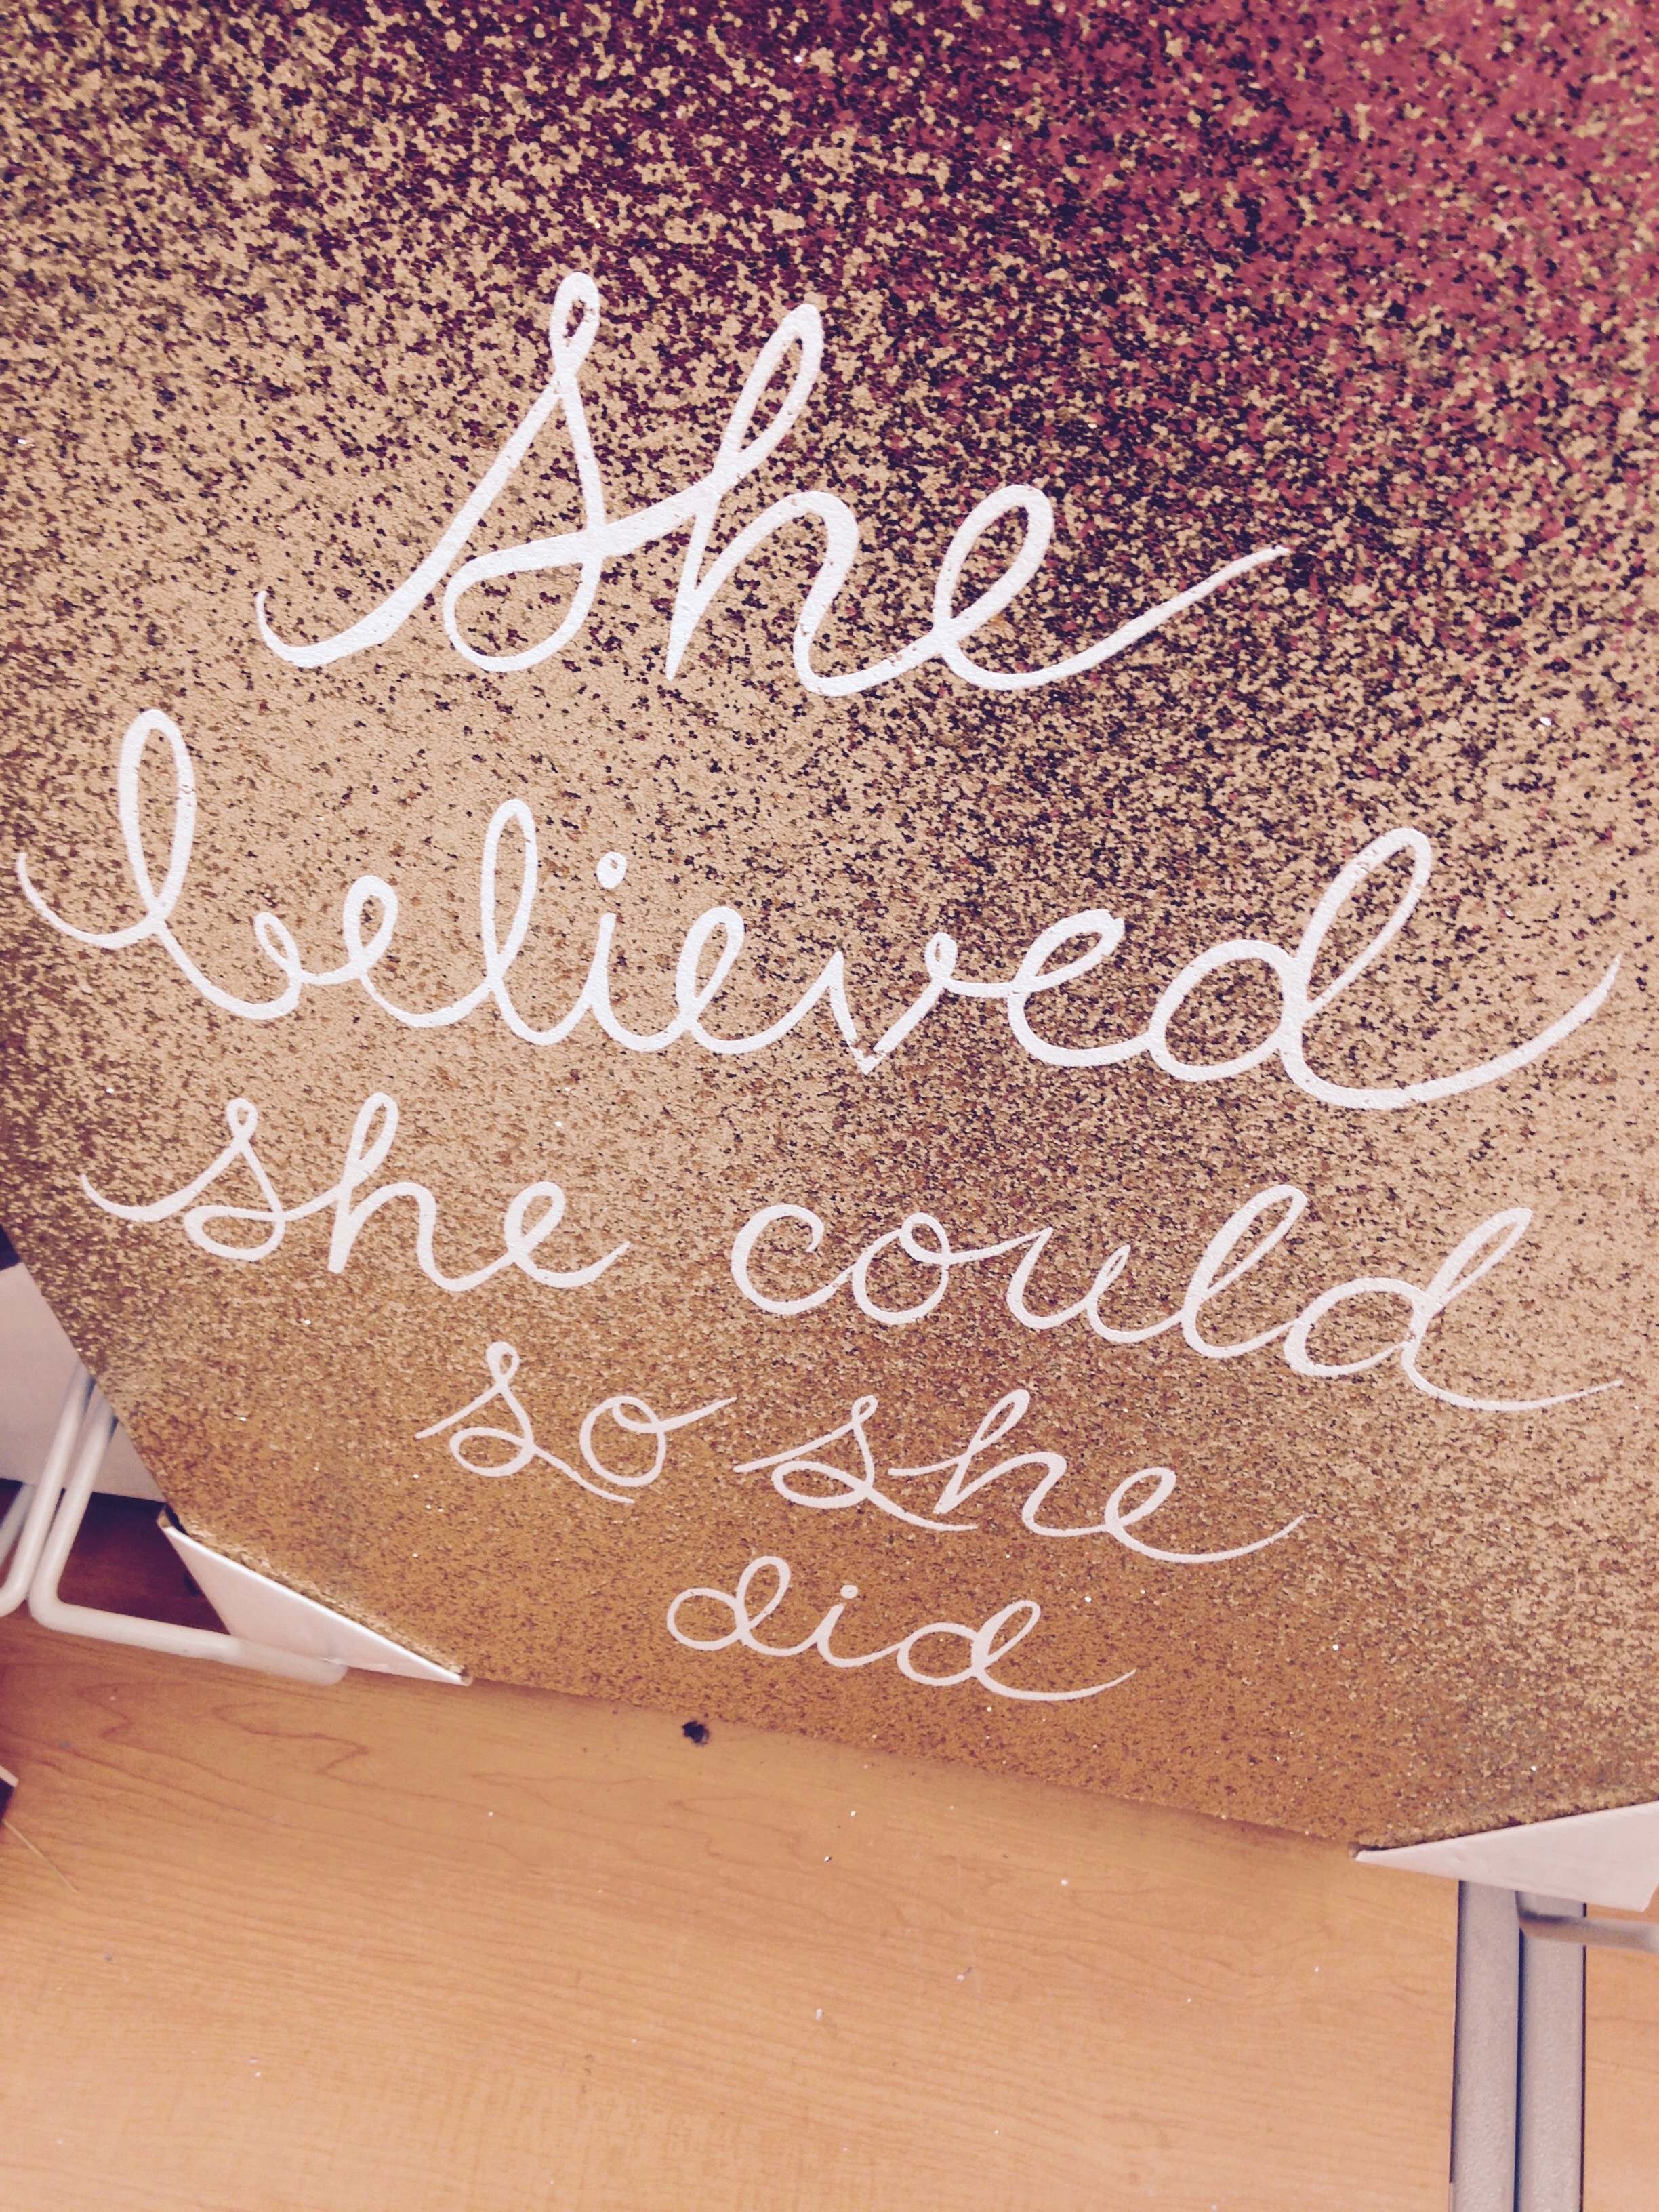
pattern, circle, art, illustration, design, calligraphy